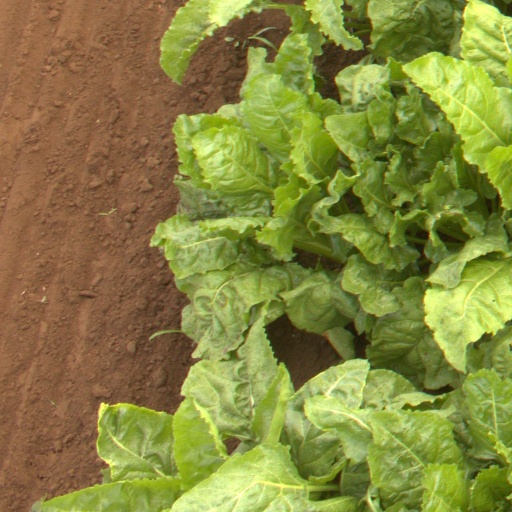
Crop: sugar beet